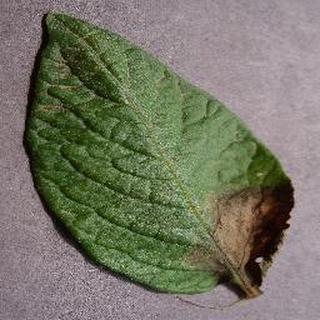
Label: potato_late_blight